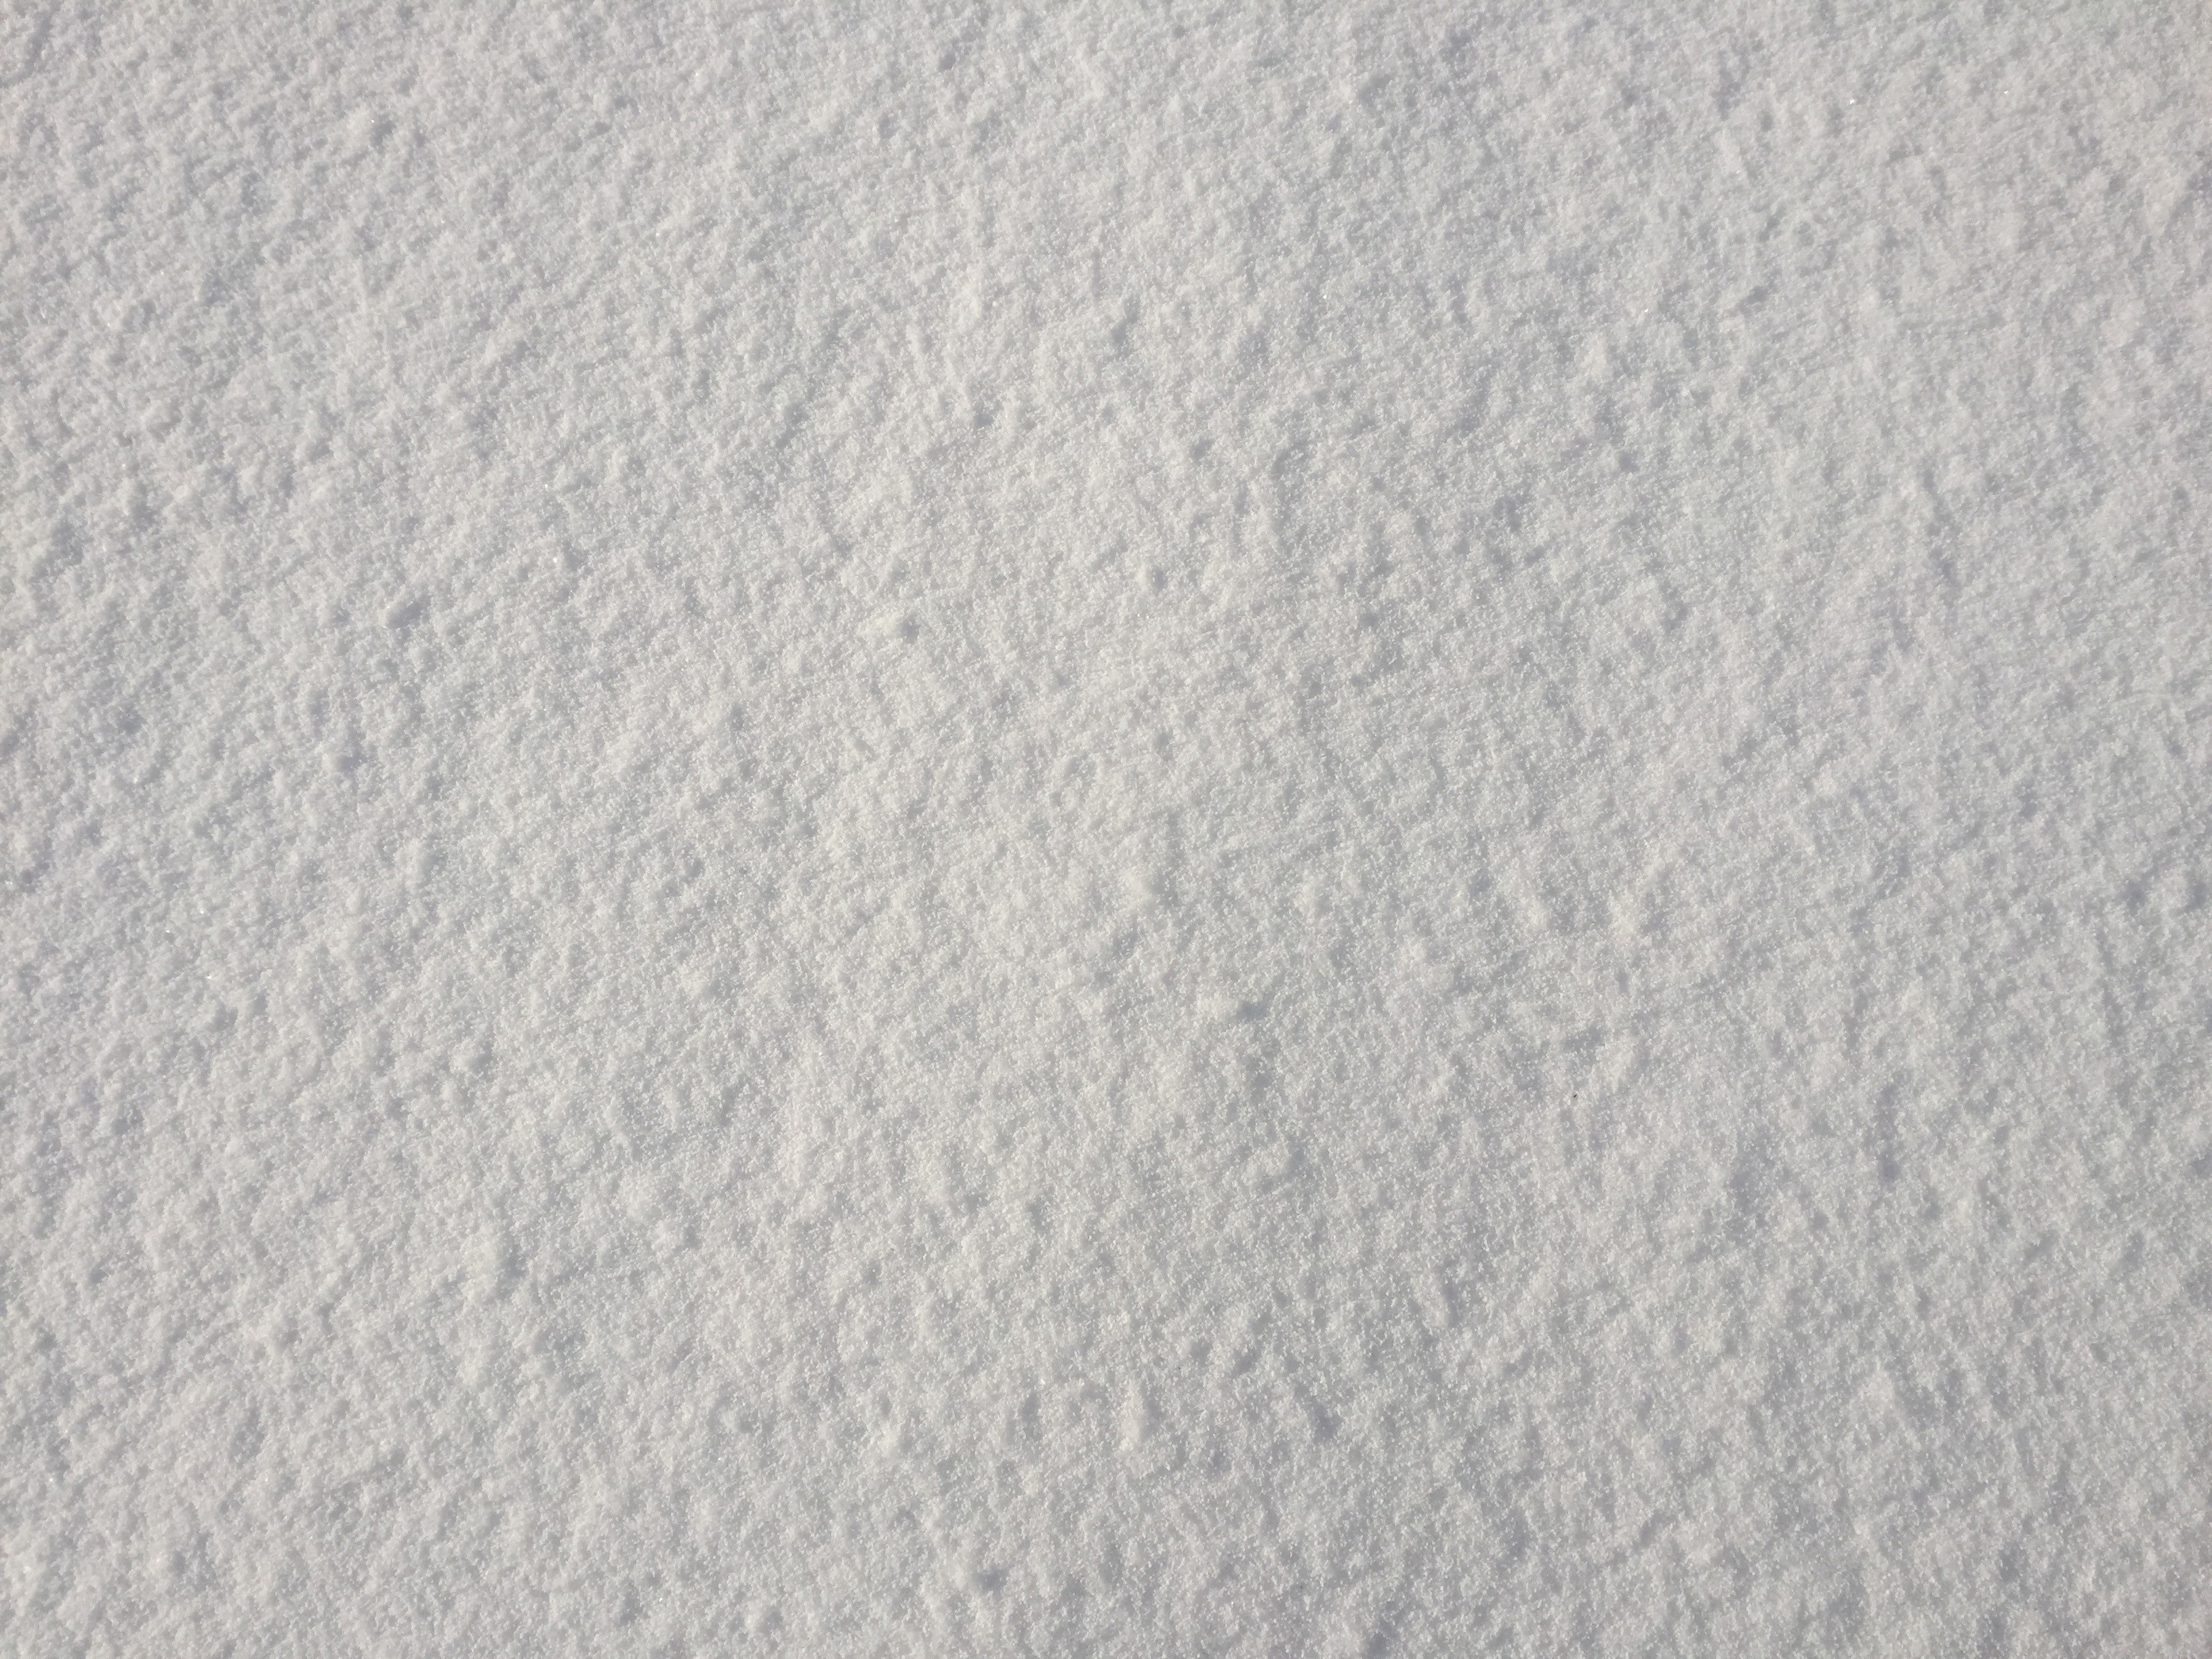
nature, snow, winter, wood, white, floor, frost, natural, fresh, tile, freeze, christmas, material, textile, seasonal, december, textures, xmas, chilly, backgrounds, plaster, flooring, laminate flooring